Silfra

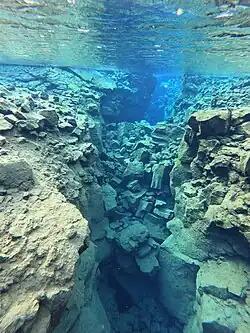
Rocks and boulders that have piled up in the fissure due to earthquakes.

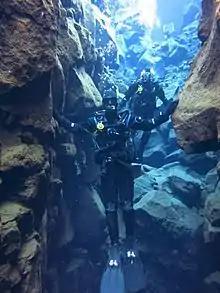

Silfra is a rift formed in the Mid-Atlantic Ridge – the divergent tectonic boundary between the North American and Eurasian plates – and is located in the Þingvallavatn Lake in the Þingvellir National Park in Iceland.